Salvatore Rossini

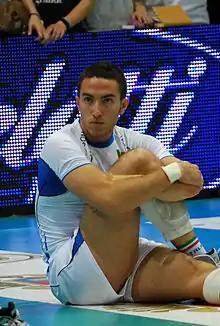

Salvatore Rossini (born 13 July 1986) is an Italian professional volleyball player, a member of the Italy men's national volleyball team and Italian club Azimut Modena. He was silver medalist of the 2016 Summer Olympics and of the 2015 World Cup, and medalist of the European Championship (silver in 2013, bronze in 2015).